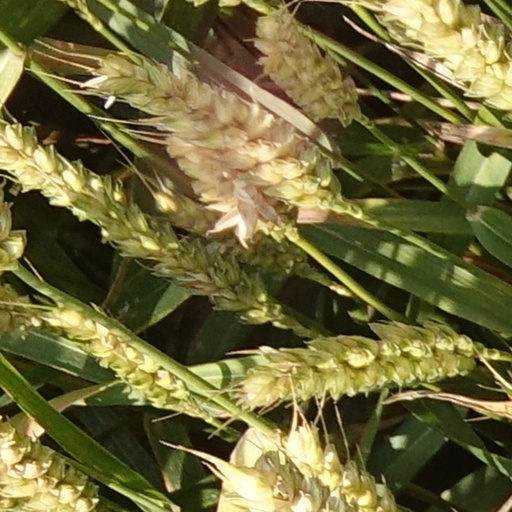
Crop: wheat